Charles Hose

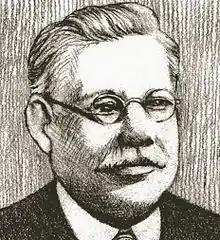
A portrait sketch of Charles Hose.

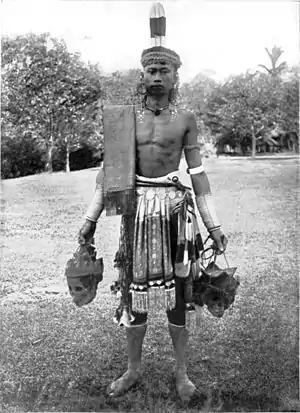
Dayak man in gala costume. Photographed by Charles Hose.

Charles Hose FRGS. FLS (12 October 1863 – 14 November 1929) was a British colonial administrator, zoologist and ethnologist.